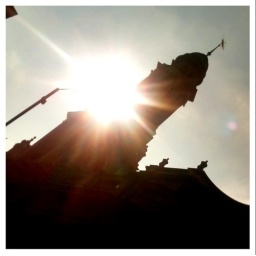
High noon over the clock tower